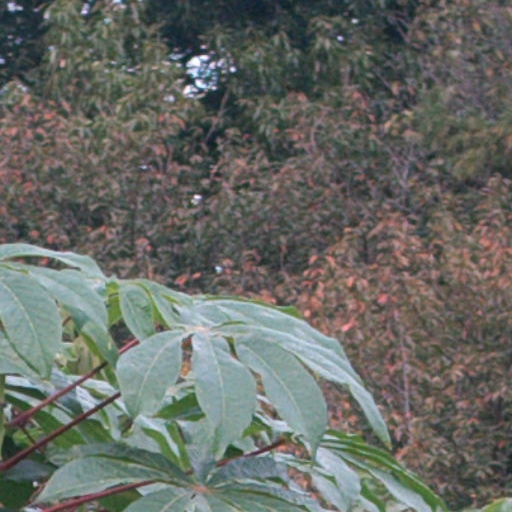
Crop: cassava